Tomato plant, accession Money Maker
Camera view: vertical (180 deg); turntable rotation: 90 degrees
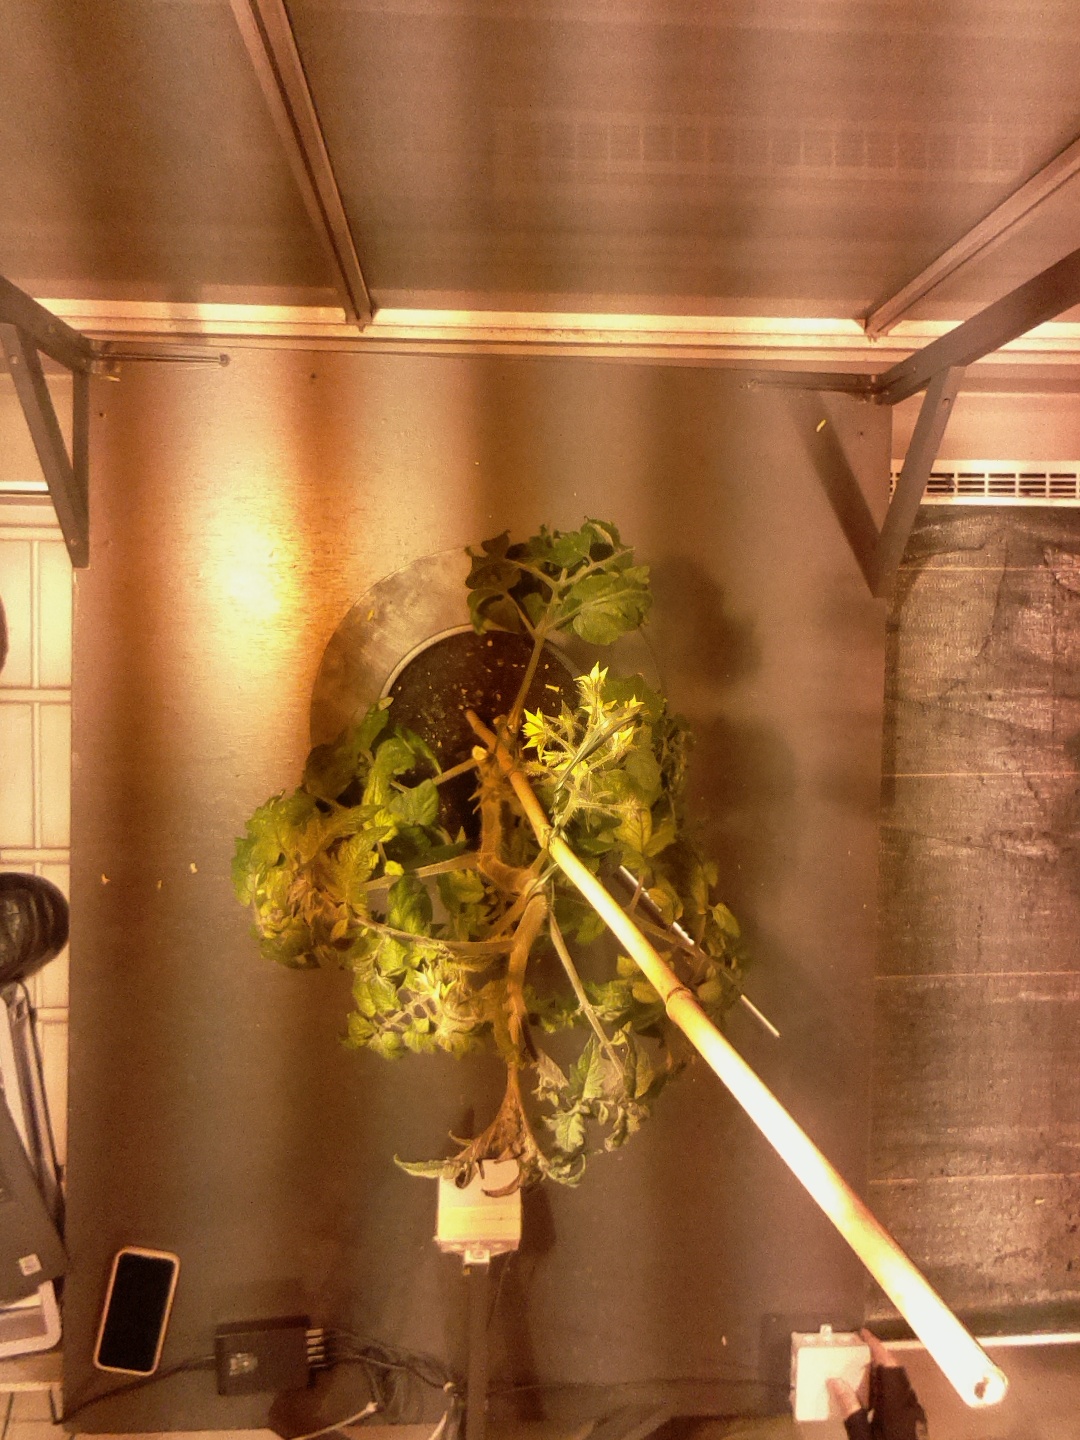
BBCH growth stage 69: End of flowering, 90%-100% of flowers open, more petals falling